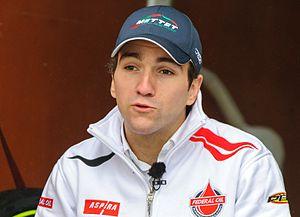
Xavier Siméon est un pilote de vitesse moto belge né le 31 août 1989 à Etterbeek dans la Région de Bruxelles-Capitale. Il concourt actuellement en championnat du monde de MotoE et participe également au championnat EWC au sein du team Yamaha VRD Igol Pierret Expériences.